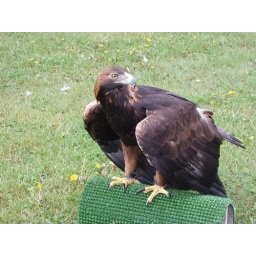
This girl is blind in one eye, which is why she's a permanent member of the Raptor Center.